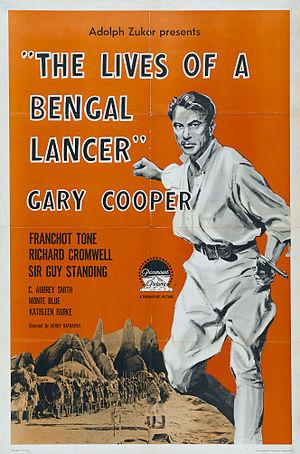
Henry Hathaway, de son vrai nom Henry Leopold de Fiennes, né le 13 mars 1898 à Sacramento et mort le 11 février 1985 à Los Angeles, est un réalisateur et producteur américain.
Les Trois Lanciers du Bengale est un film américain réalisé par Henry Hathaway, sorti en 1935.